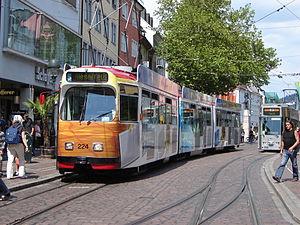
Rame GT8 du tramway de Freiburg
Fribourg-en-Brisgau est une ville d'Allemagne située dans le land de Bade-Wurtemberg. Ville arrondissement à part entière, Fribourg-en-Brisgau est le chef-lieu du district de Fribourg-en-Brisgau, ainsi que de celui de l'arrondissement de Brisgau-Haute-Forêt-Noire, dont elle ne fait cependant pas partie. Elle est aussi le siège de l'organisation régionale de planification Südlicher Oberrhein. De 1945 à 1952, elle fut la capitale du land de Bade, qui a alors fusionné avec deux autres länder pour former le Bade-Wurtemberg.